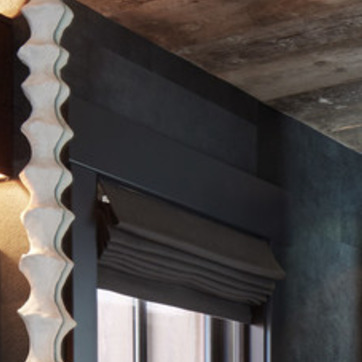
Material: mirror